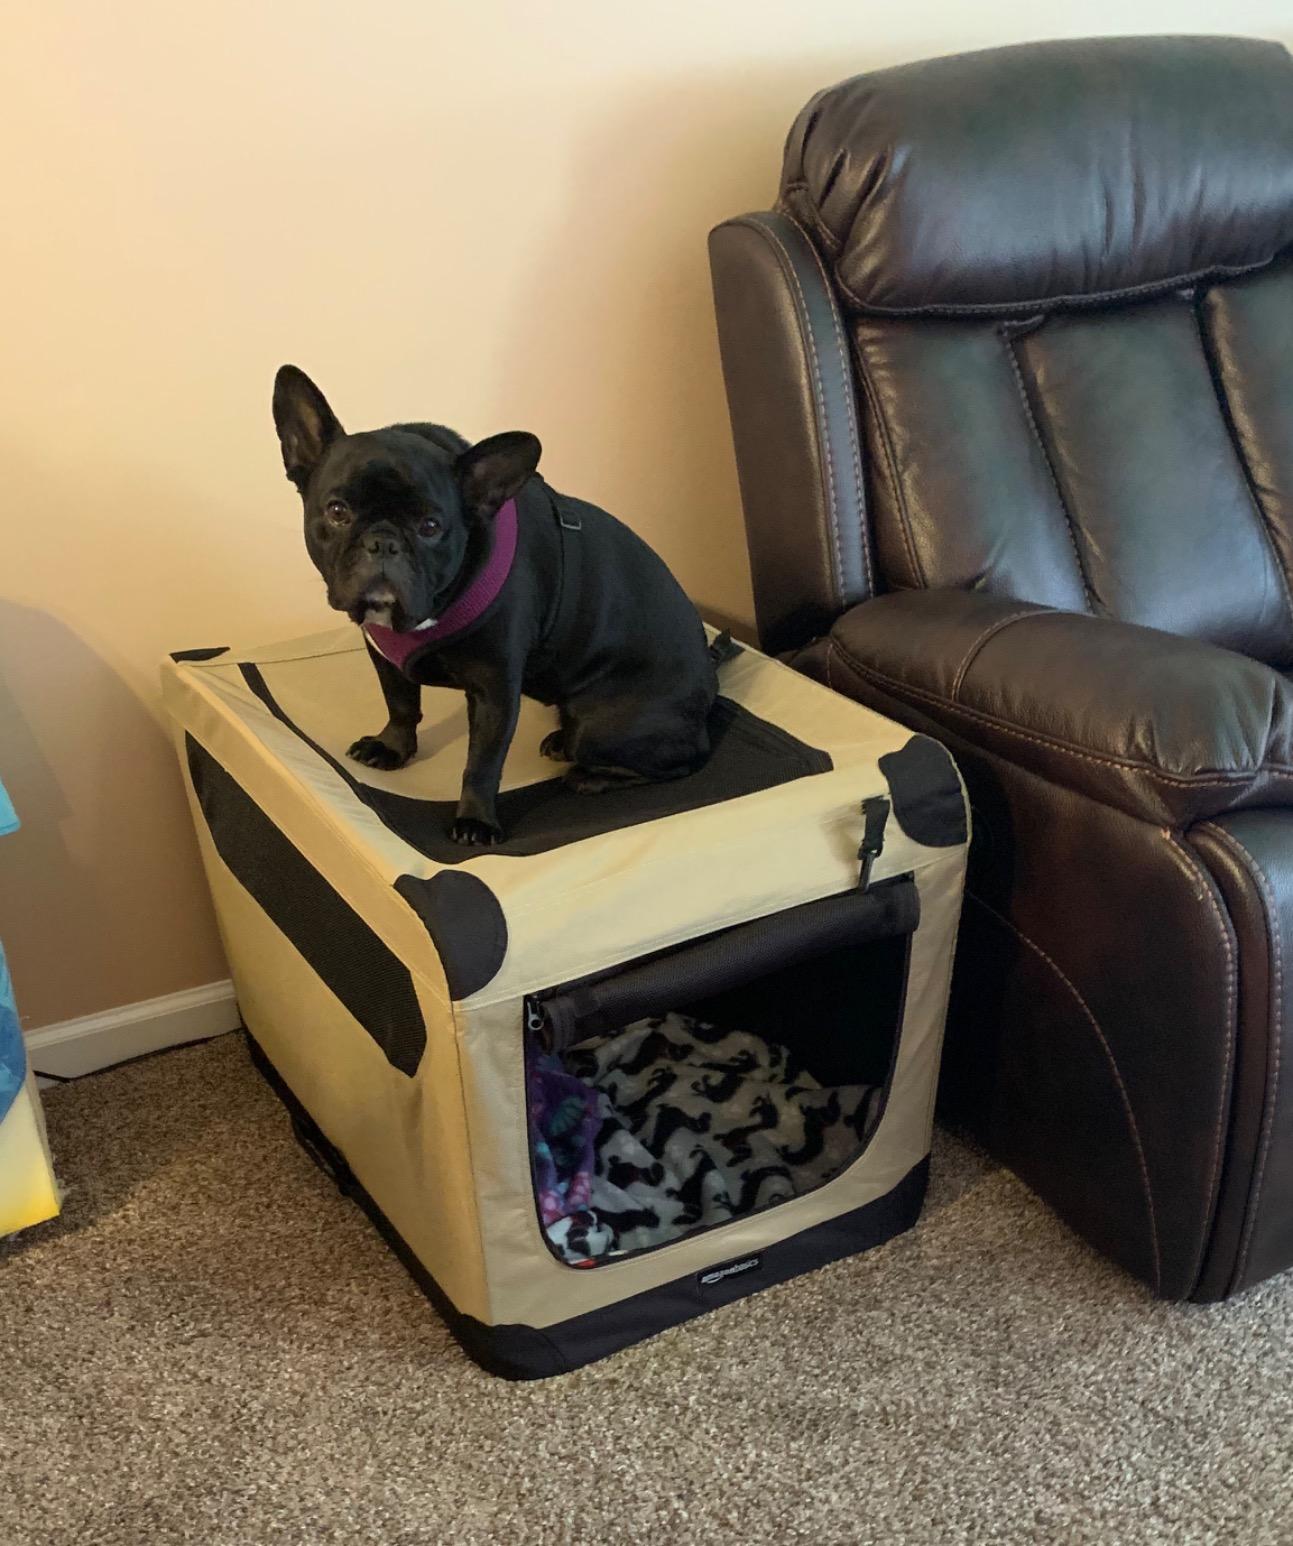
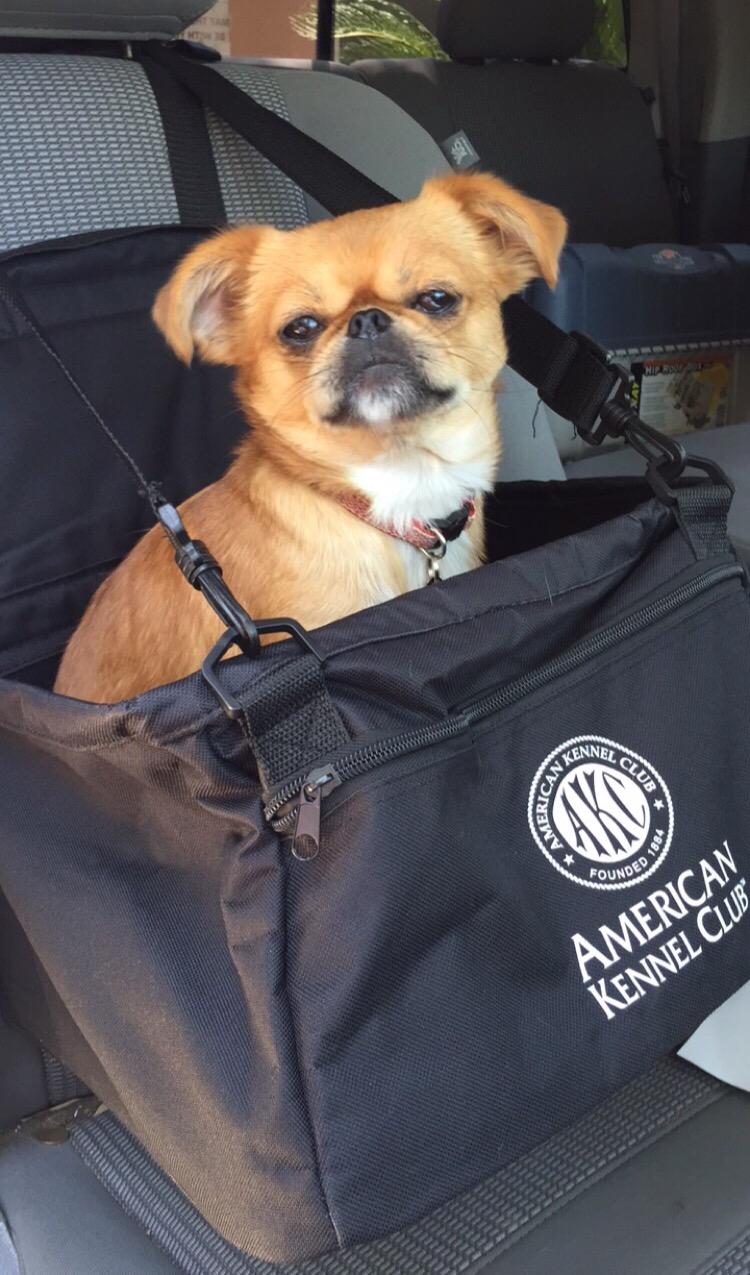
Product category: items_kennel
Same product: no